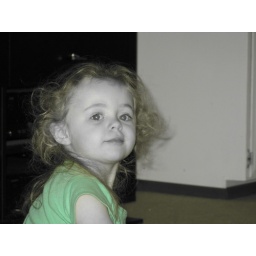
pretty girl in green